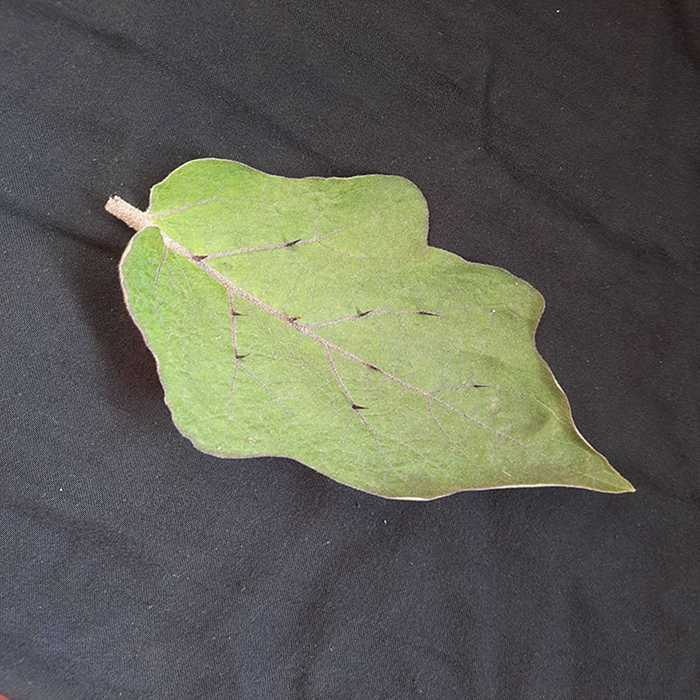
Plant: Eggplant
Label: Eggplant fresh leaf